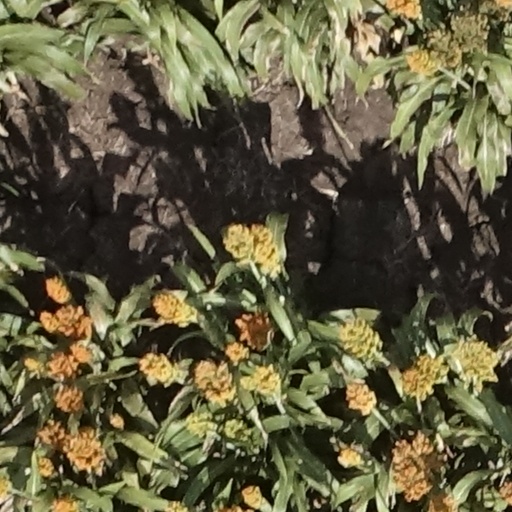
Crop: sorghum